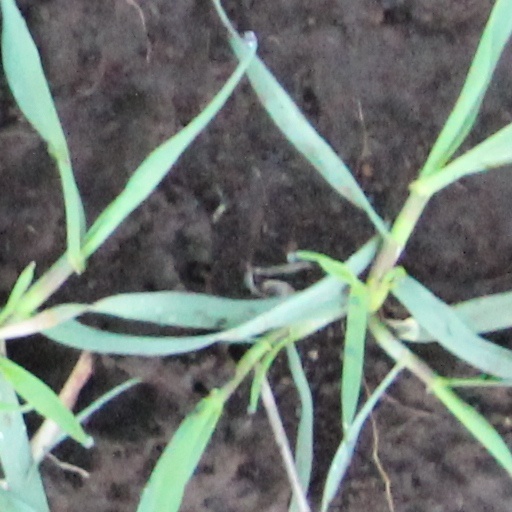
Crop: wheat